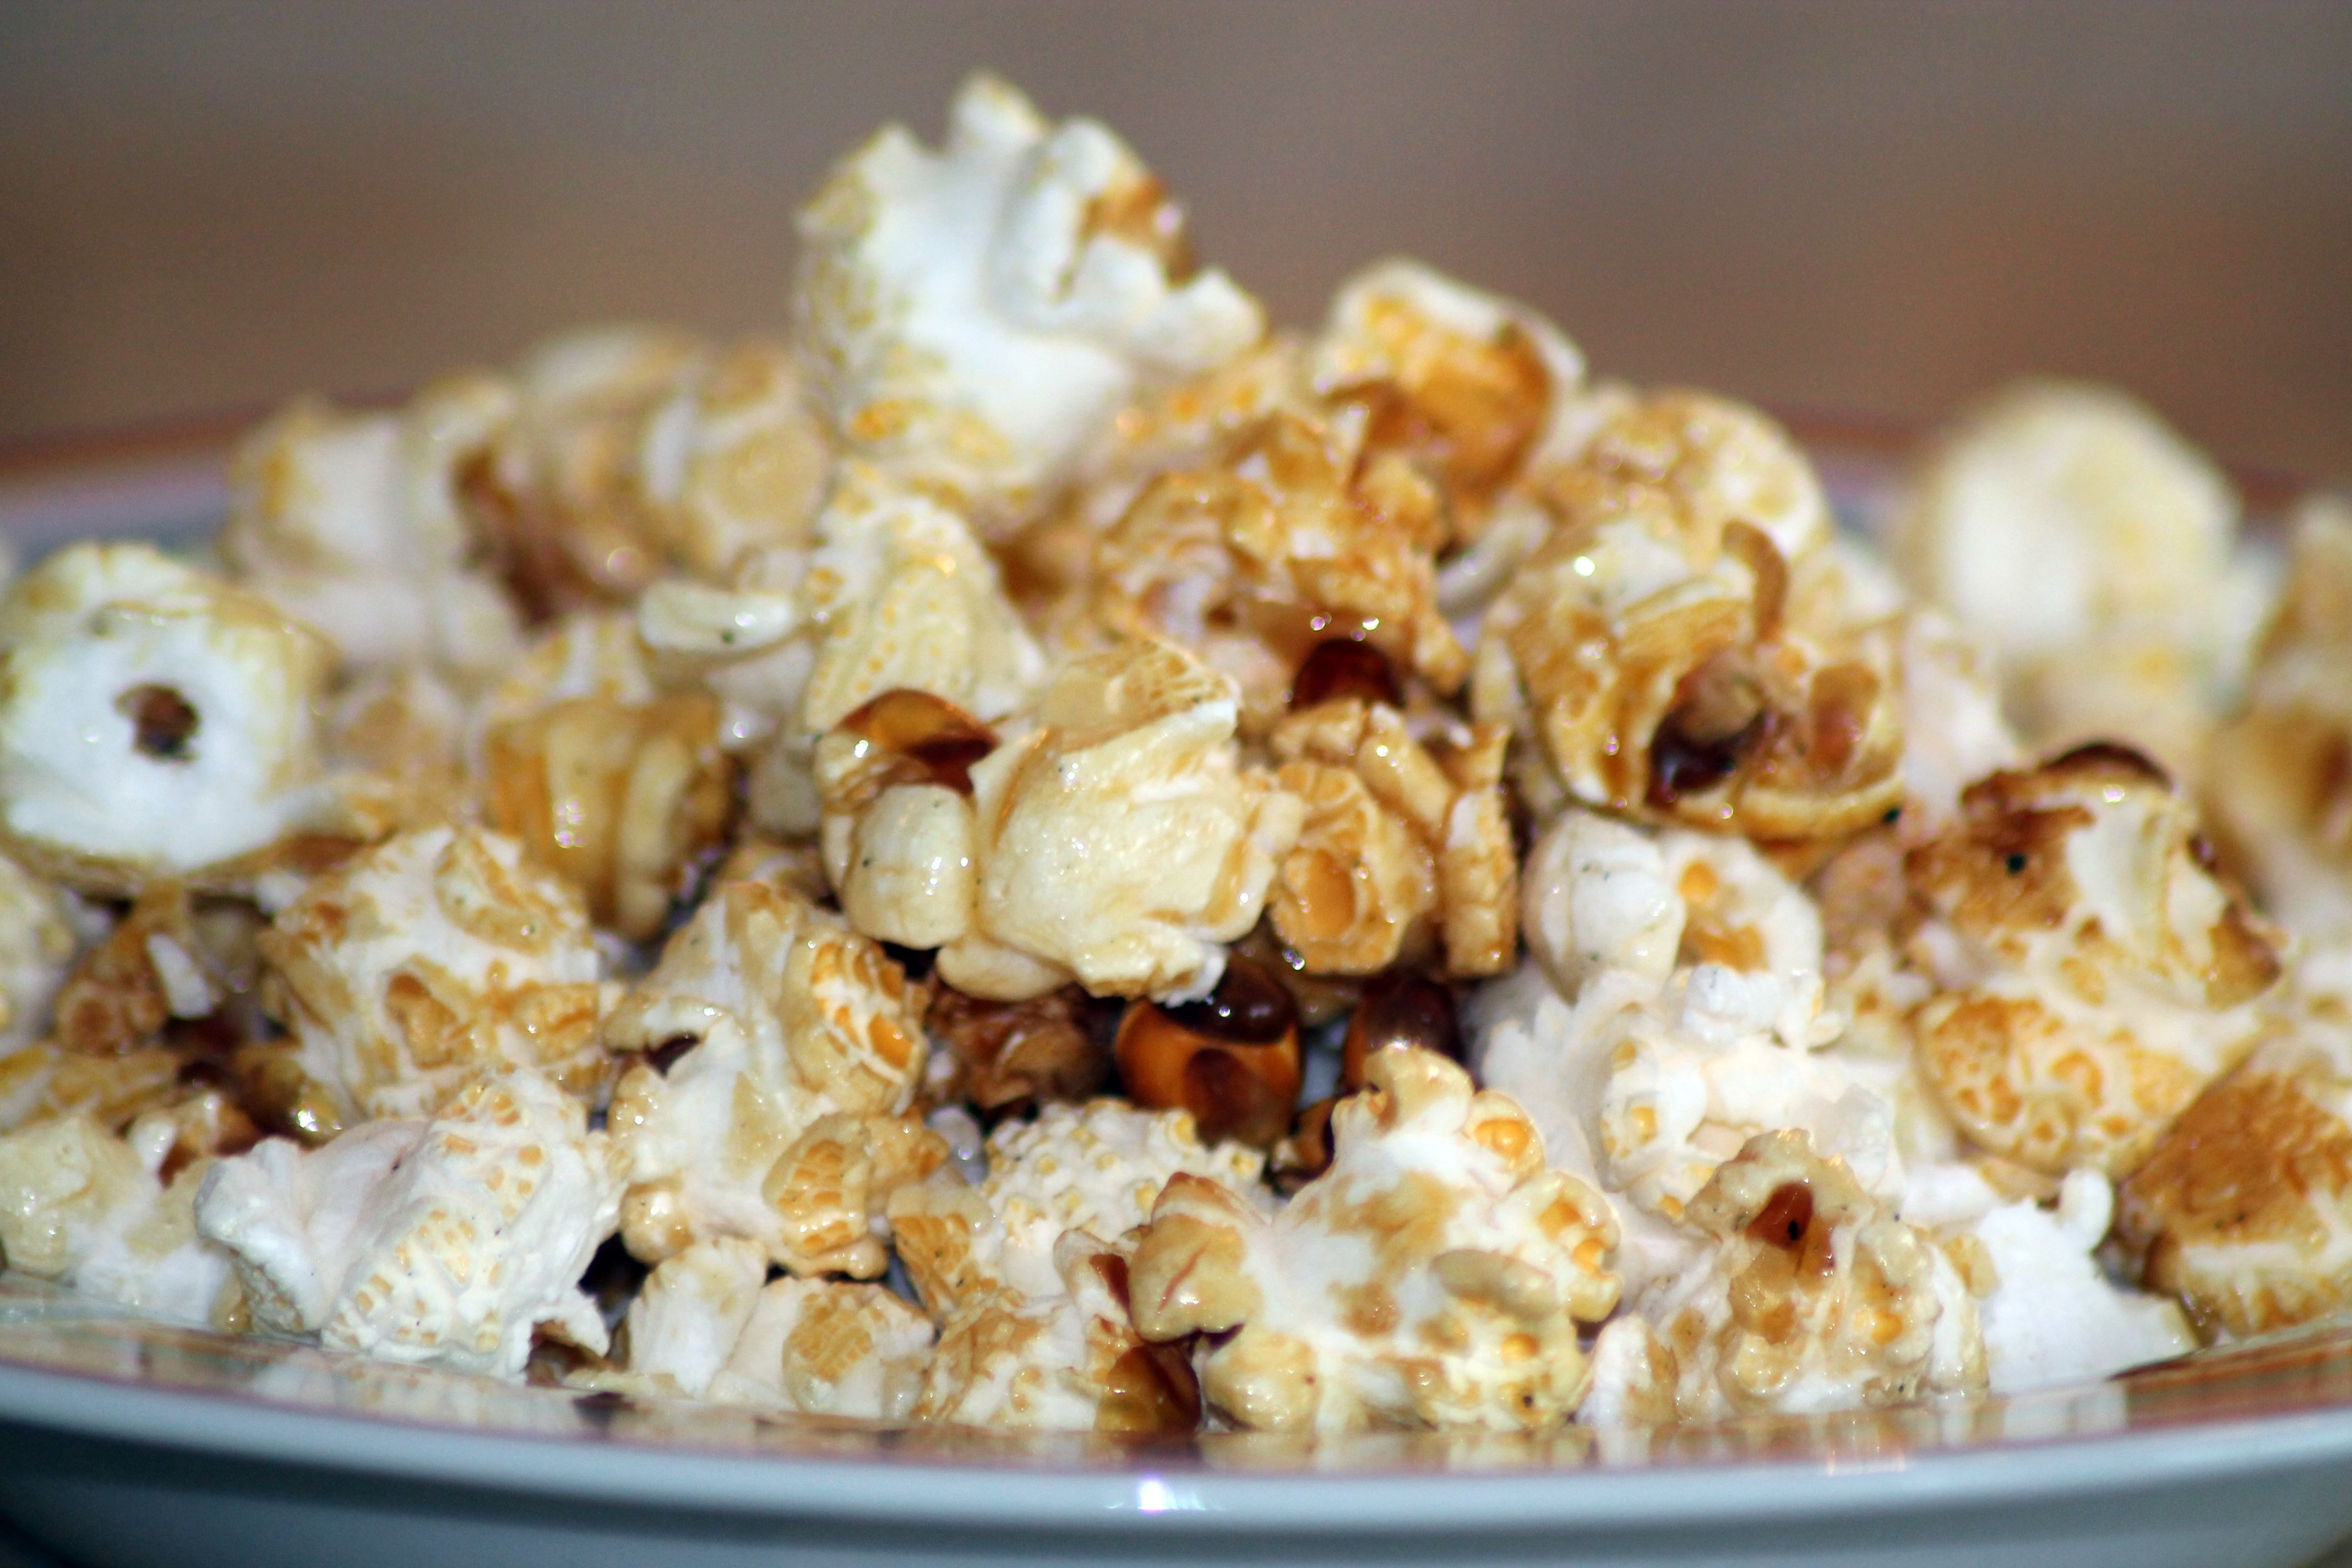
sweet, summer, dish, meal, food, produce, corn, plate, breakfast, snack, dessert, cuisine, popcorn, coconut, art, cinema, fair, vegetarian food, muesli, breakfast cereal, nibble, snack food, kettle corn